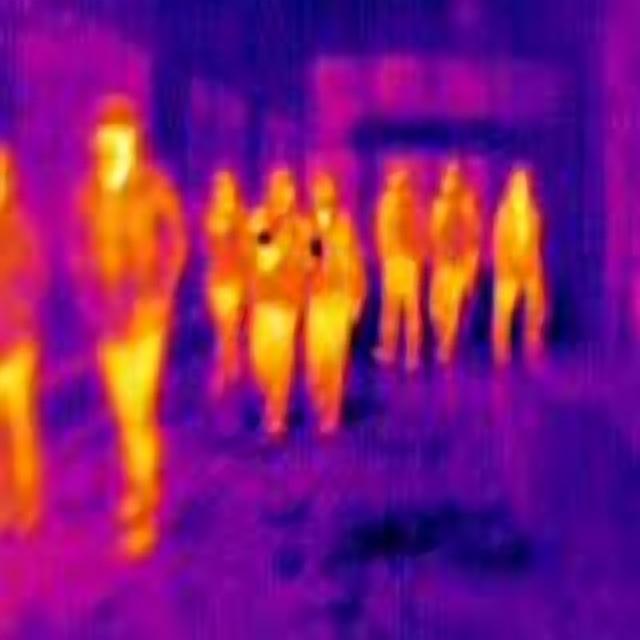
Detected objects:
label: person
label: person
label: person
label: person
label: person
label: person
label: person
label: person